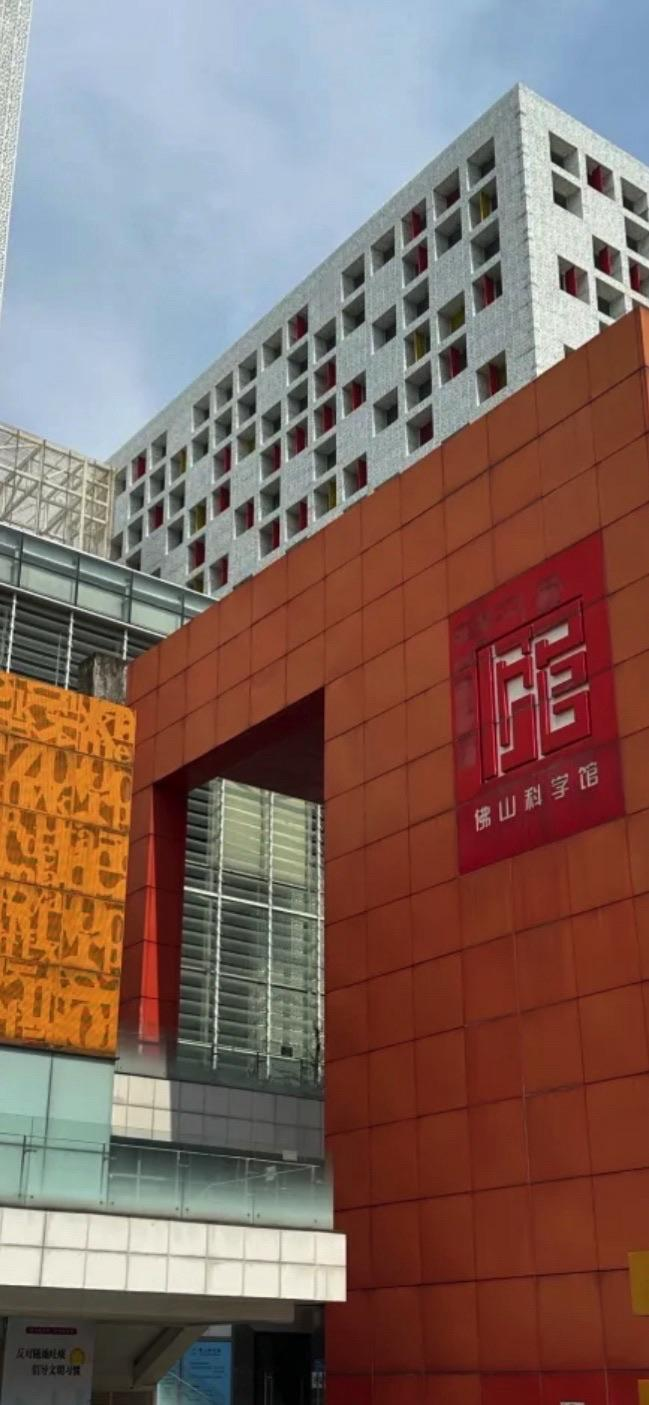
地标名称：佛山科学馆
所在城市：佛山市·顺德区